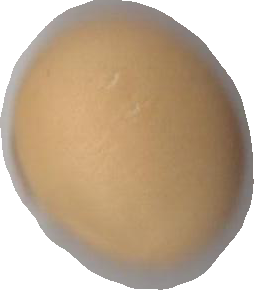
Variety: Dega